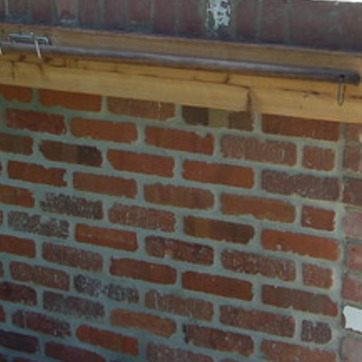
Material: brick